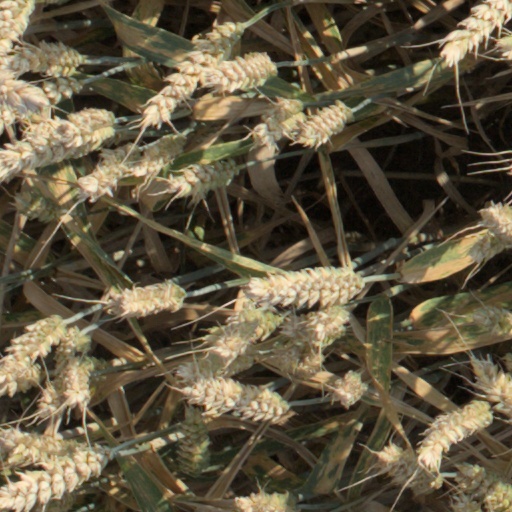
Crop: wheat